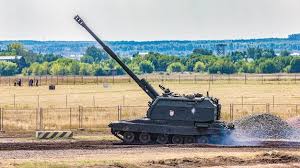
Label: 2S19_MSTA